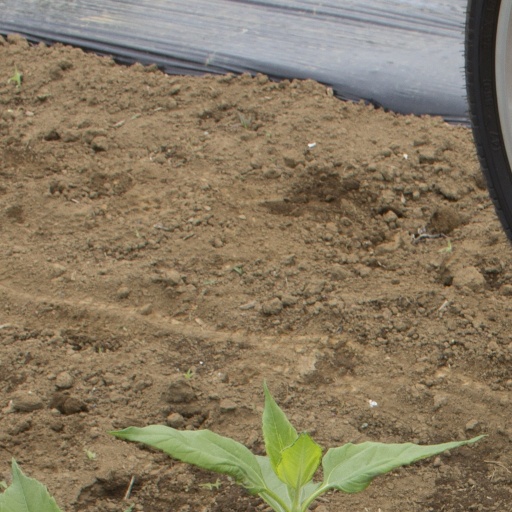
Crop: Jerusalem artichoke